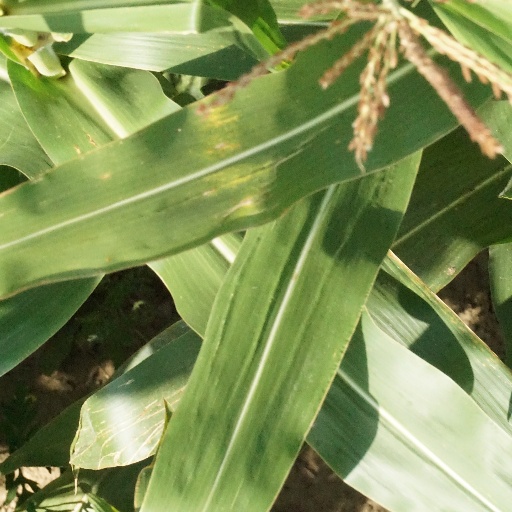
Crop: maize; corn